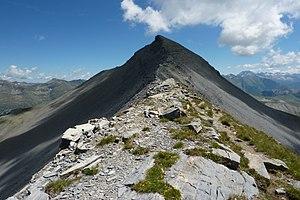
Du Petit-Mounier (2727 m), vue sur le sommet du Mont-Mounier (2817 m) et, au fond, sur sa droite immédiate, sur la ""Cima Sud dell'Argentera (3297 m) sommet culminant du massif franco-italien du mercantour-Argentera."
Le mont Mounier est un sommet de 2 817 mètres d'altitude situé dans la partie méridionale de la chaîne des Alpes et plus particulièrement dans le département des Alpes-Maritimes. Le Cians y prend sa source entre les vallées du Var à l'ouest et de la Tinée à l'est. Il est inclus dans le parc national du Mercantour. Le nom du sommet signifie littéralement « mont noir ». Le Mounier est un des sommets les plus connus dans les Alpes-Maritimes.